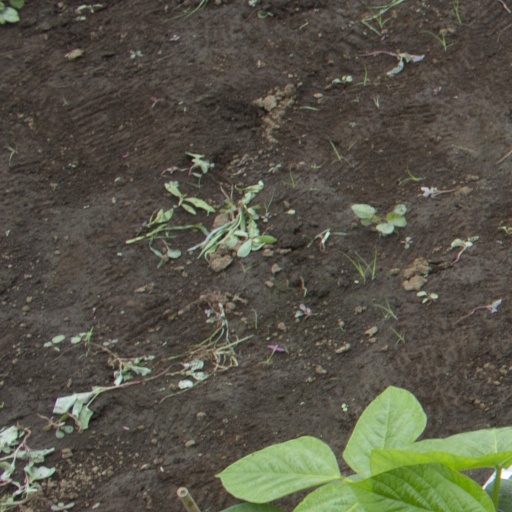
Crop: soybean